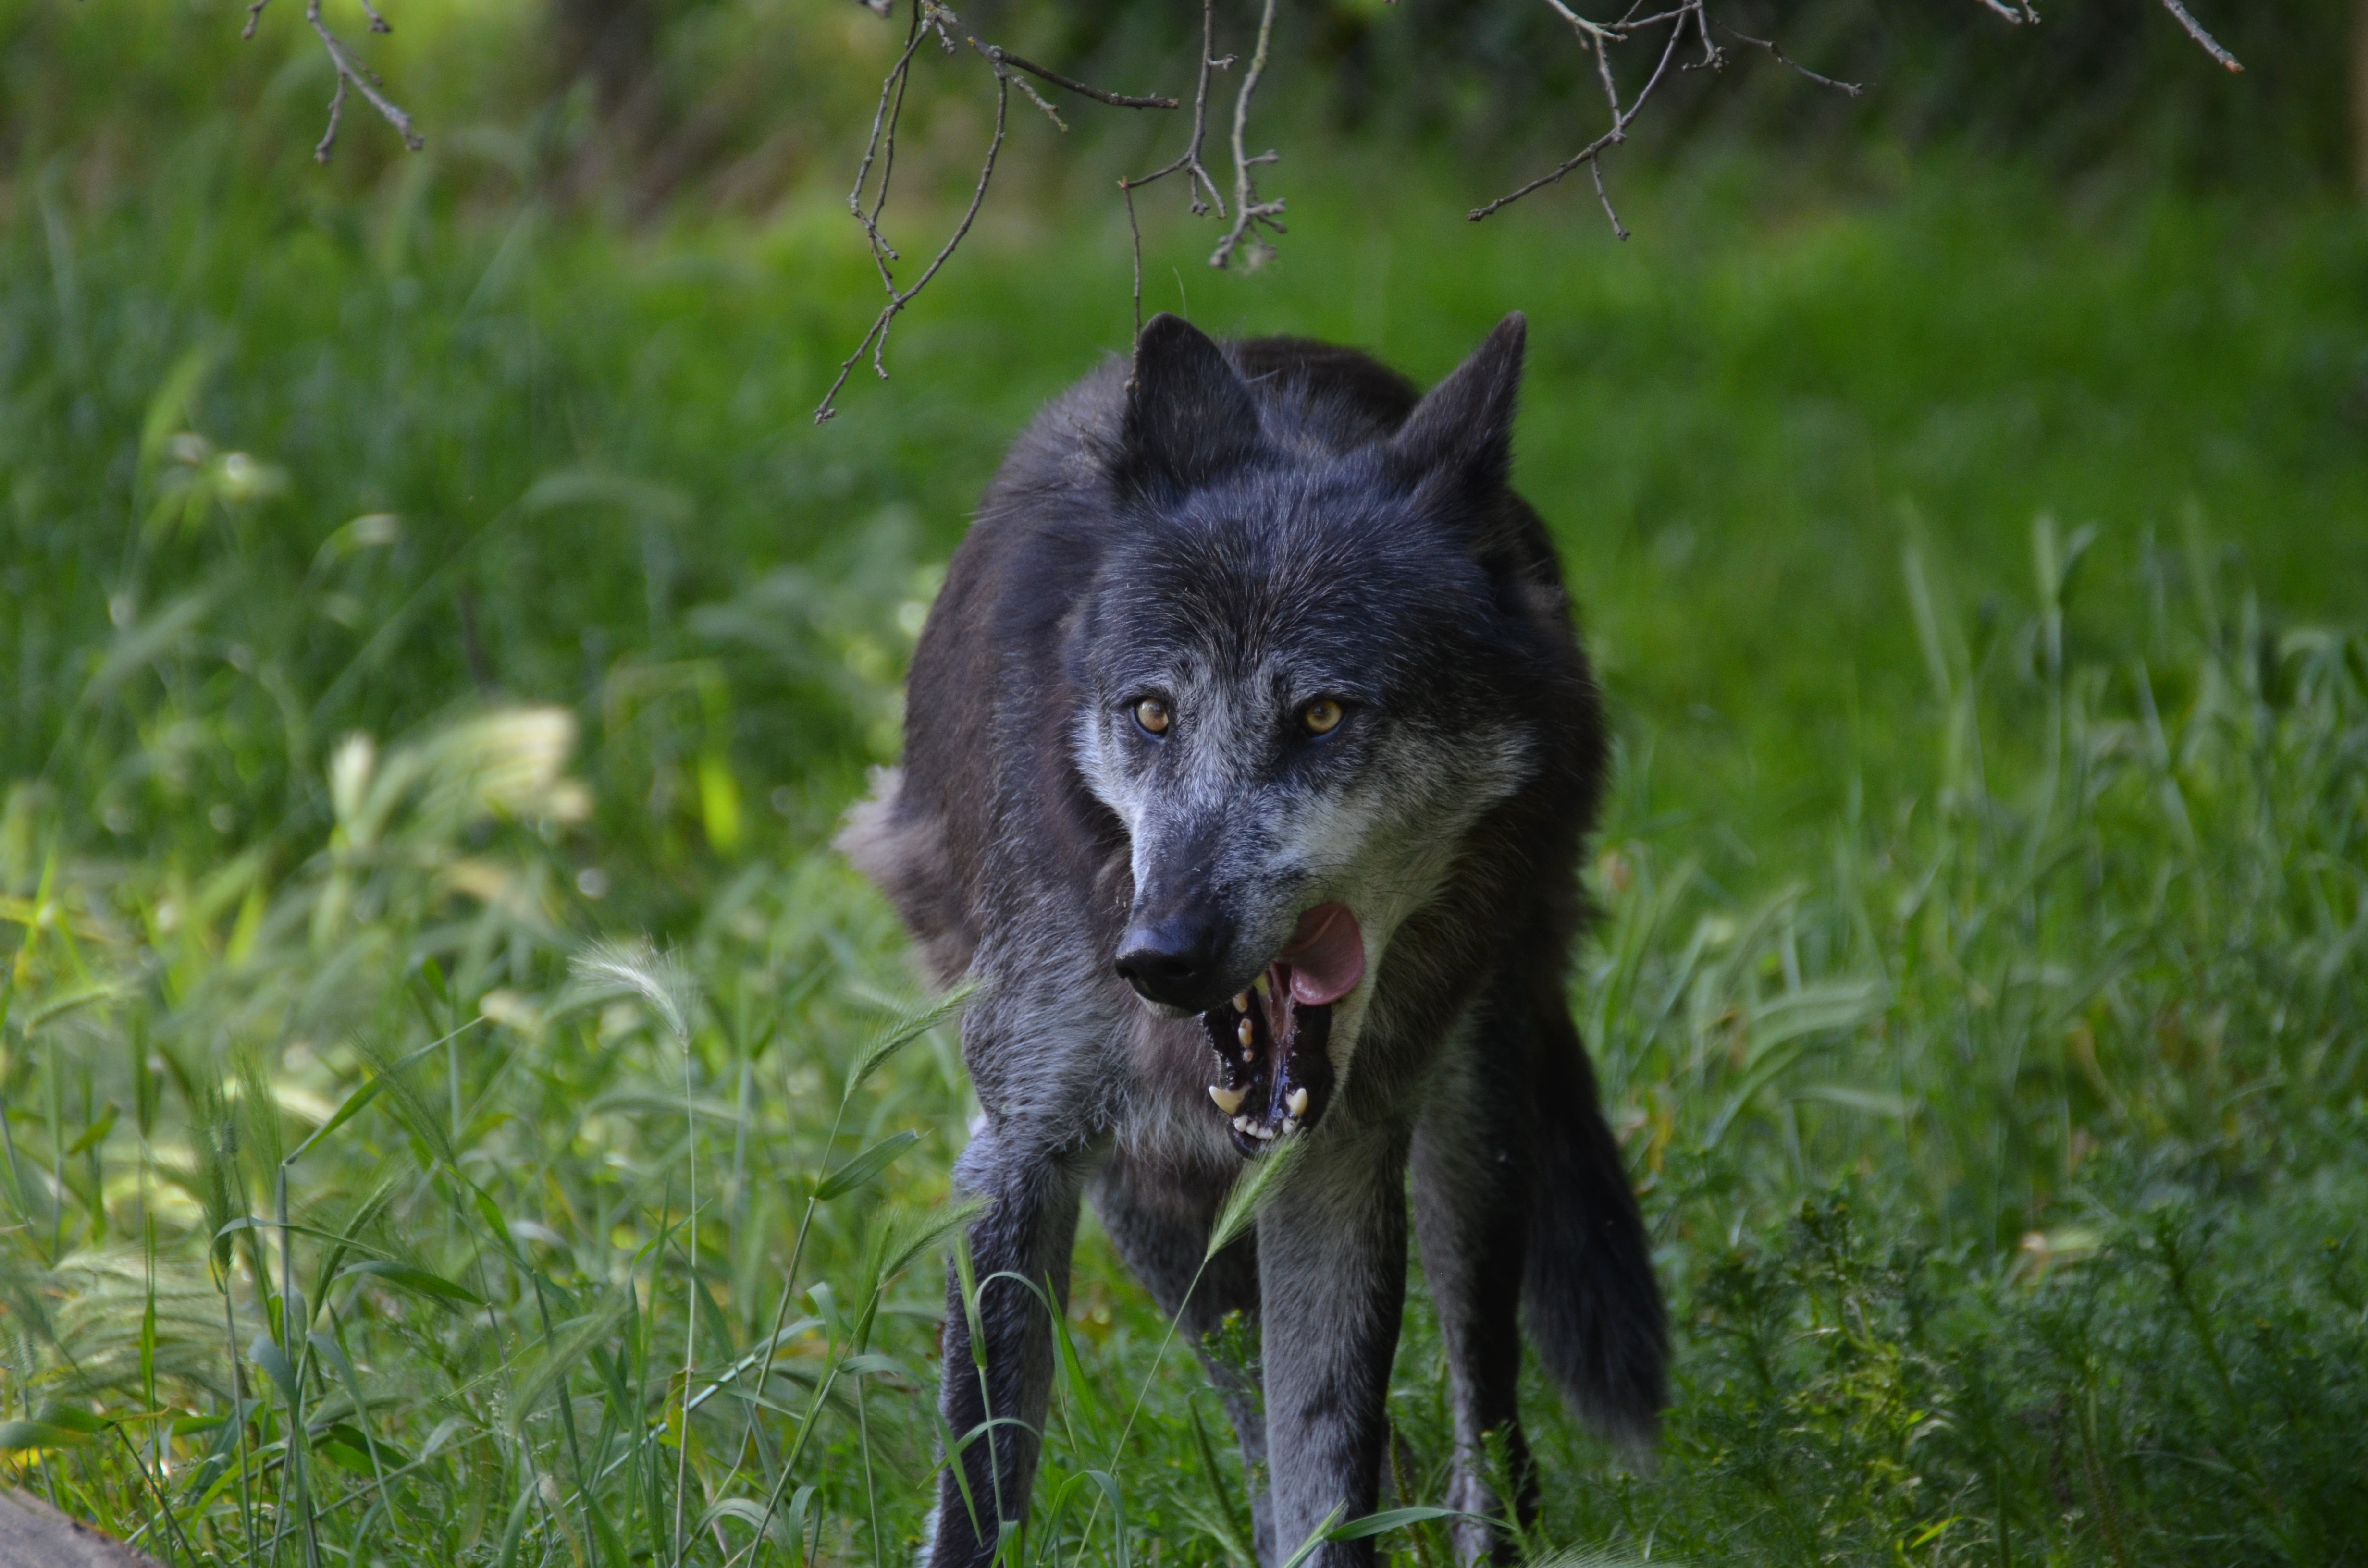
animal, wildlife, mammal, wolf, fauna, grey, vertebrate, dog like mammal, dog breed group, famished